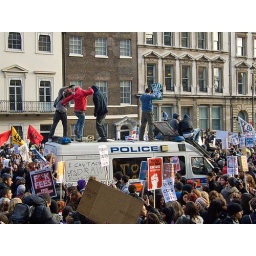
Stamping on the police van roof - Whitehall, London students protest against fees and cuts, 24 November 2010